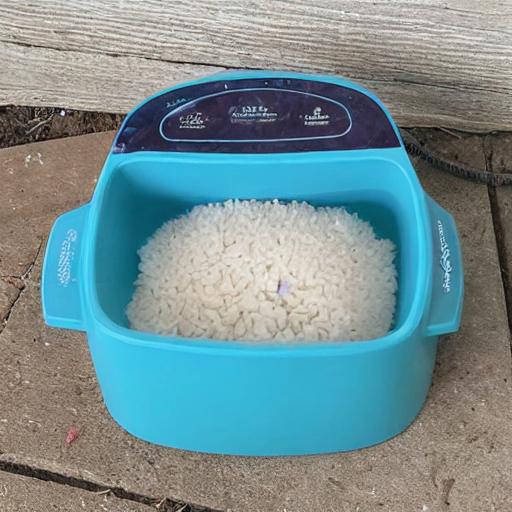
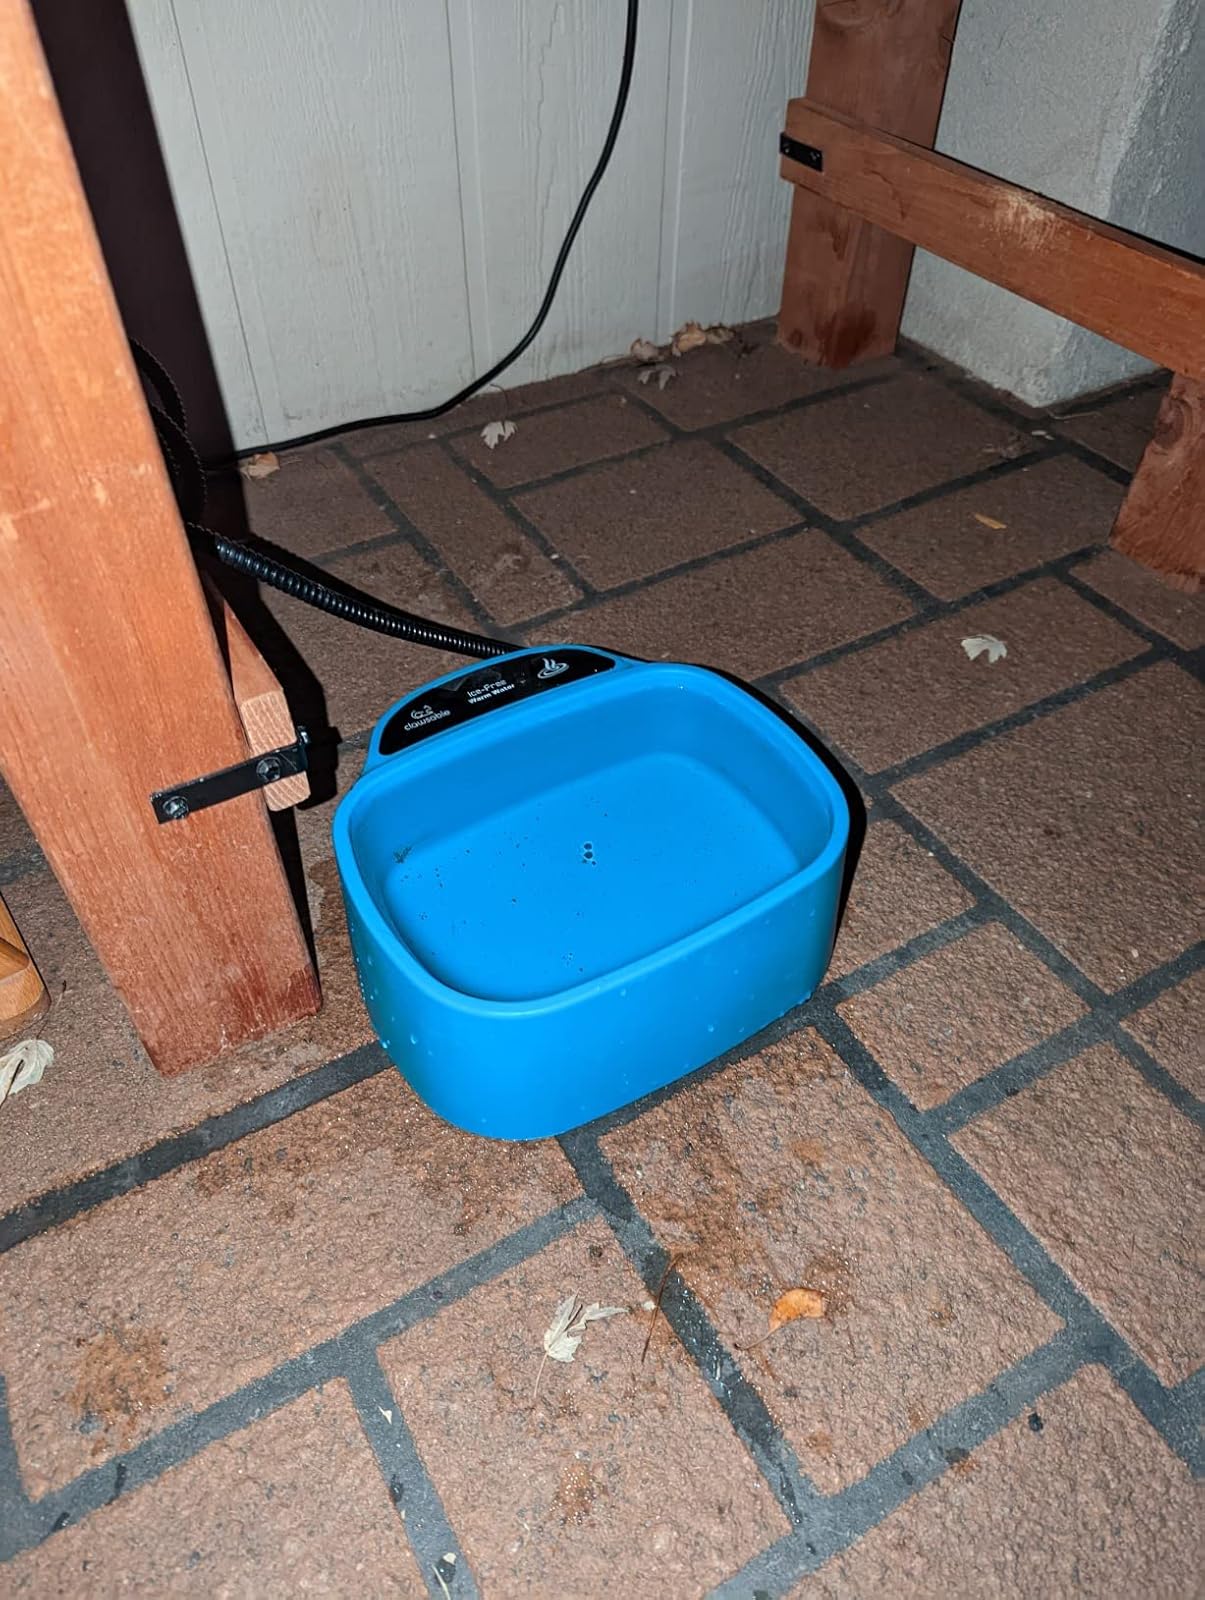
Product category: items_bowl
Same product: no